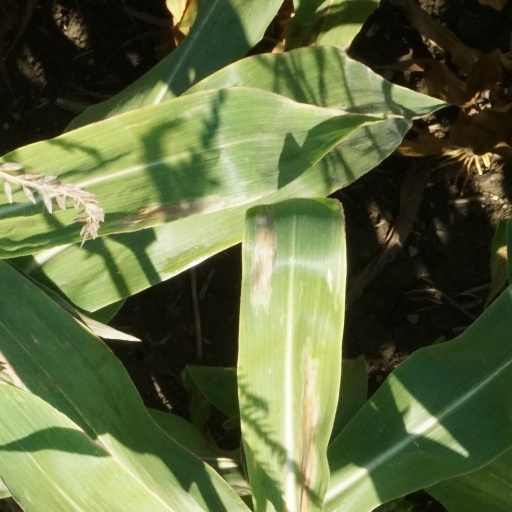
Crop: maize; corn